New Amsterdam's windmills

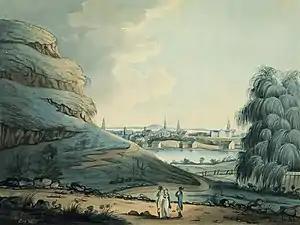
A 1798 watercolor of Collect Pond. Bayard's Mount, a hillock, is in the left foreground. Prior to being levelled around 1811 it was located near the current intersection of Mott and Grand Streets. Bayards windmill was on the south side, not shown

The Garrison Windmill, which succeeded the Old Fort Windmill at the Battery, was constructed by Jan De Witt during Peter Stuyvesant's time as Director-General of New Netherland, incorporating materials from the old windmill. This took place in 1662. The Garrison Windmill was built near the present day Municipal Building, close to the Brooklyn Bridge in New York City. The area, once featuring the Garrison Windmill, is now marked by the presence of the arcade, a tall, arched vaulted corridor nicknamed the "Cave of the Winds". It is where the columns fronting the Municipal building face Centre street. Friezes above the courtyard depict elements of the seal of the city, notably, the Beaver and the sails of a windmill. The other, a cooper's barrel. By the mid 18th century the city had become a center of the milling industry.